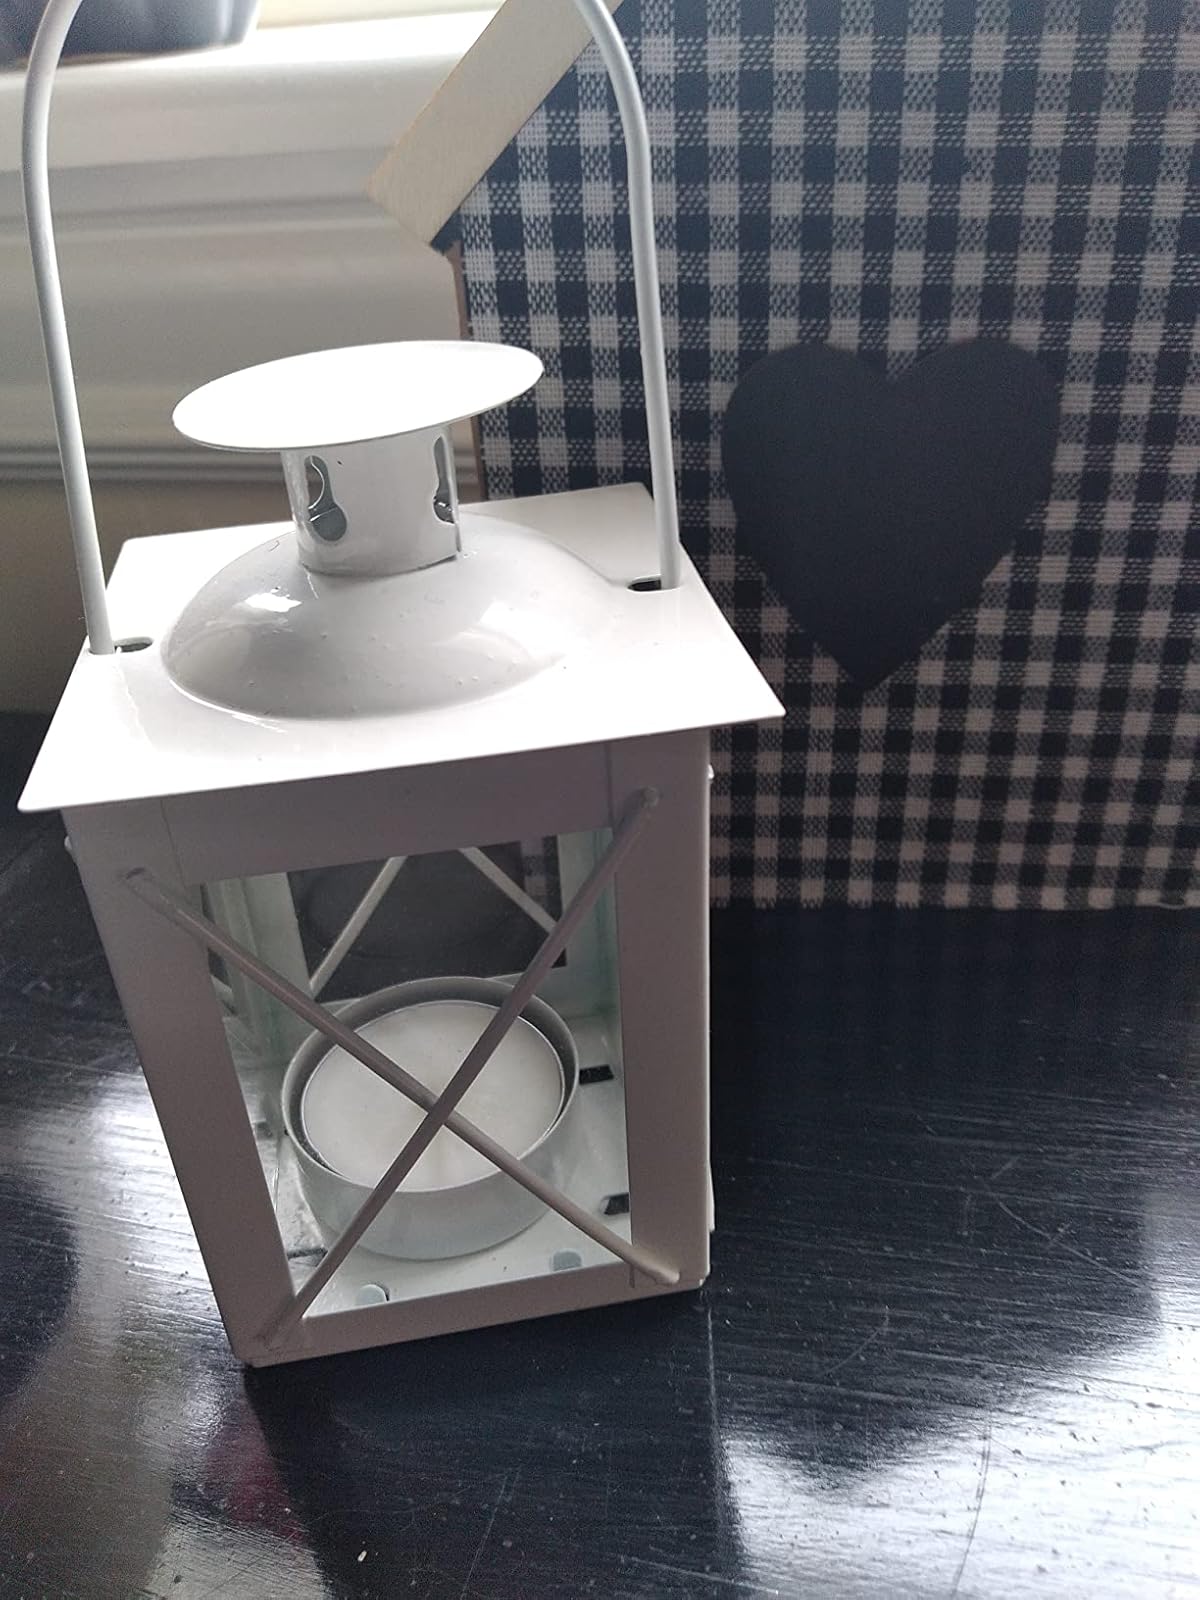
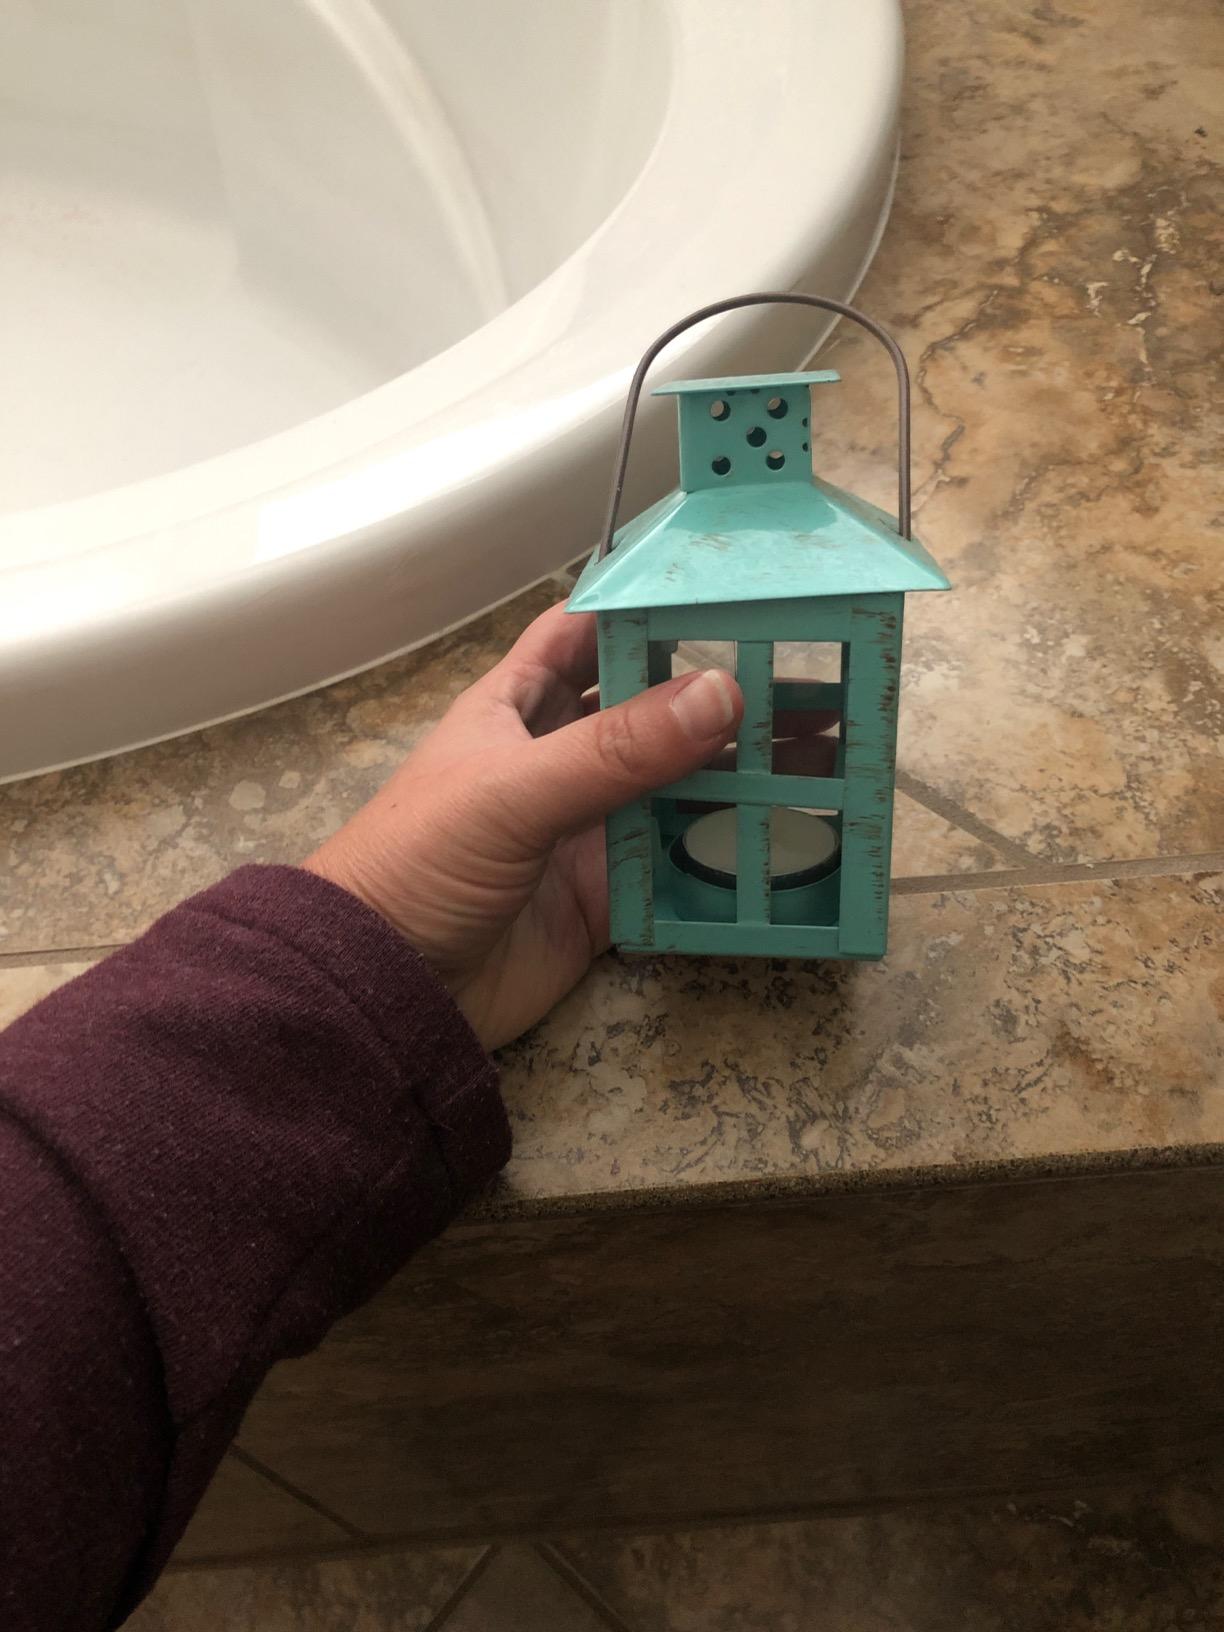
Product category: lantern
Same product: no